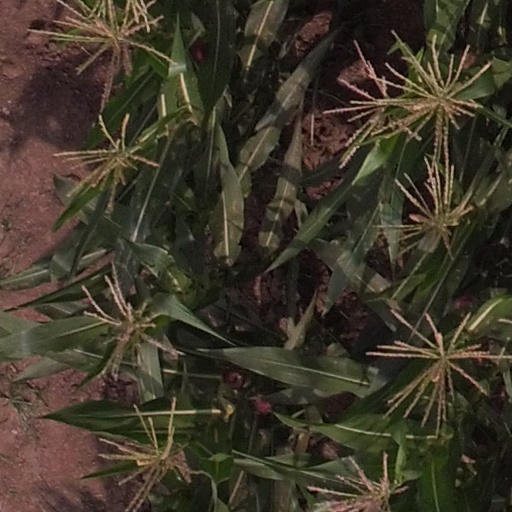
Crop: maize; corn